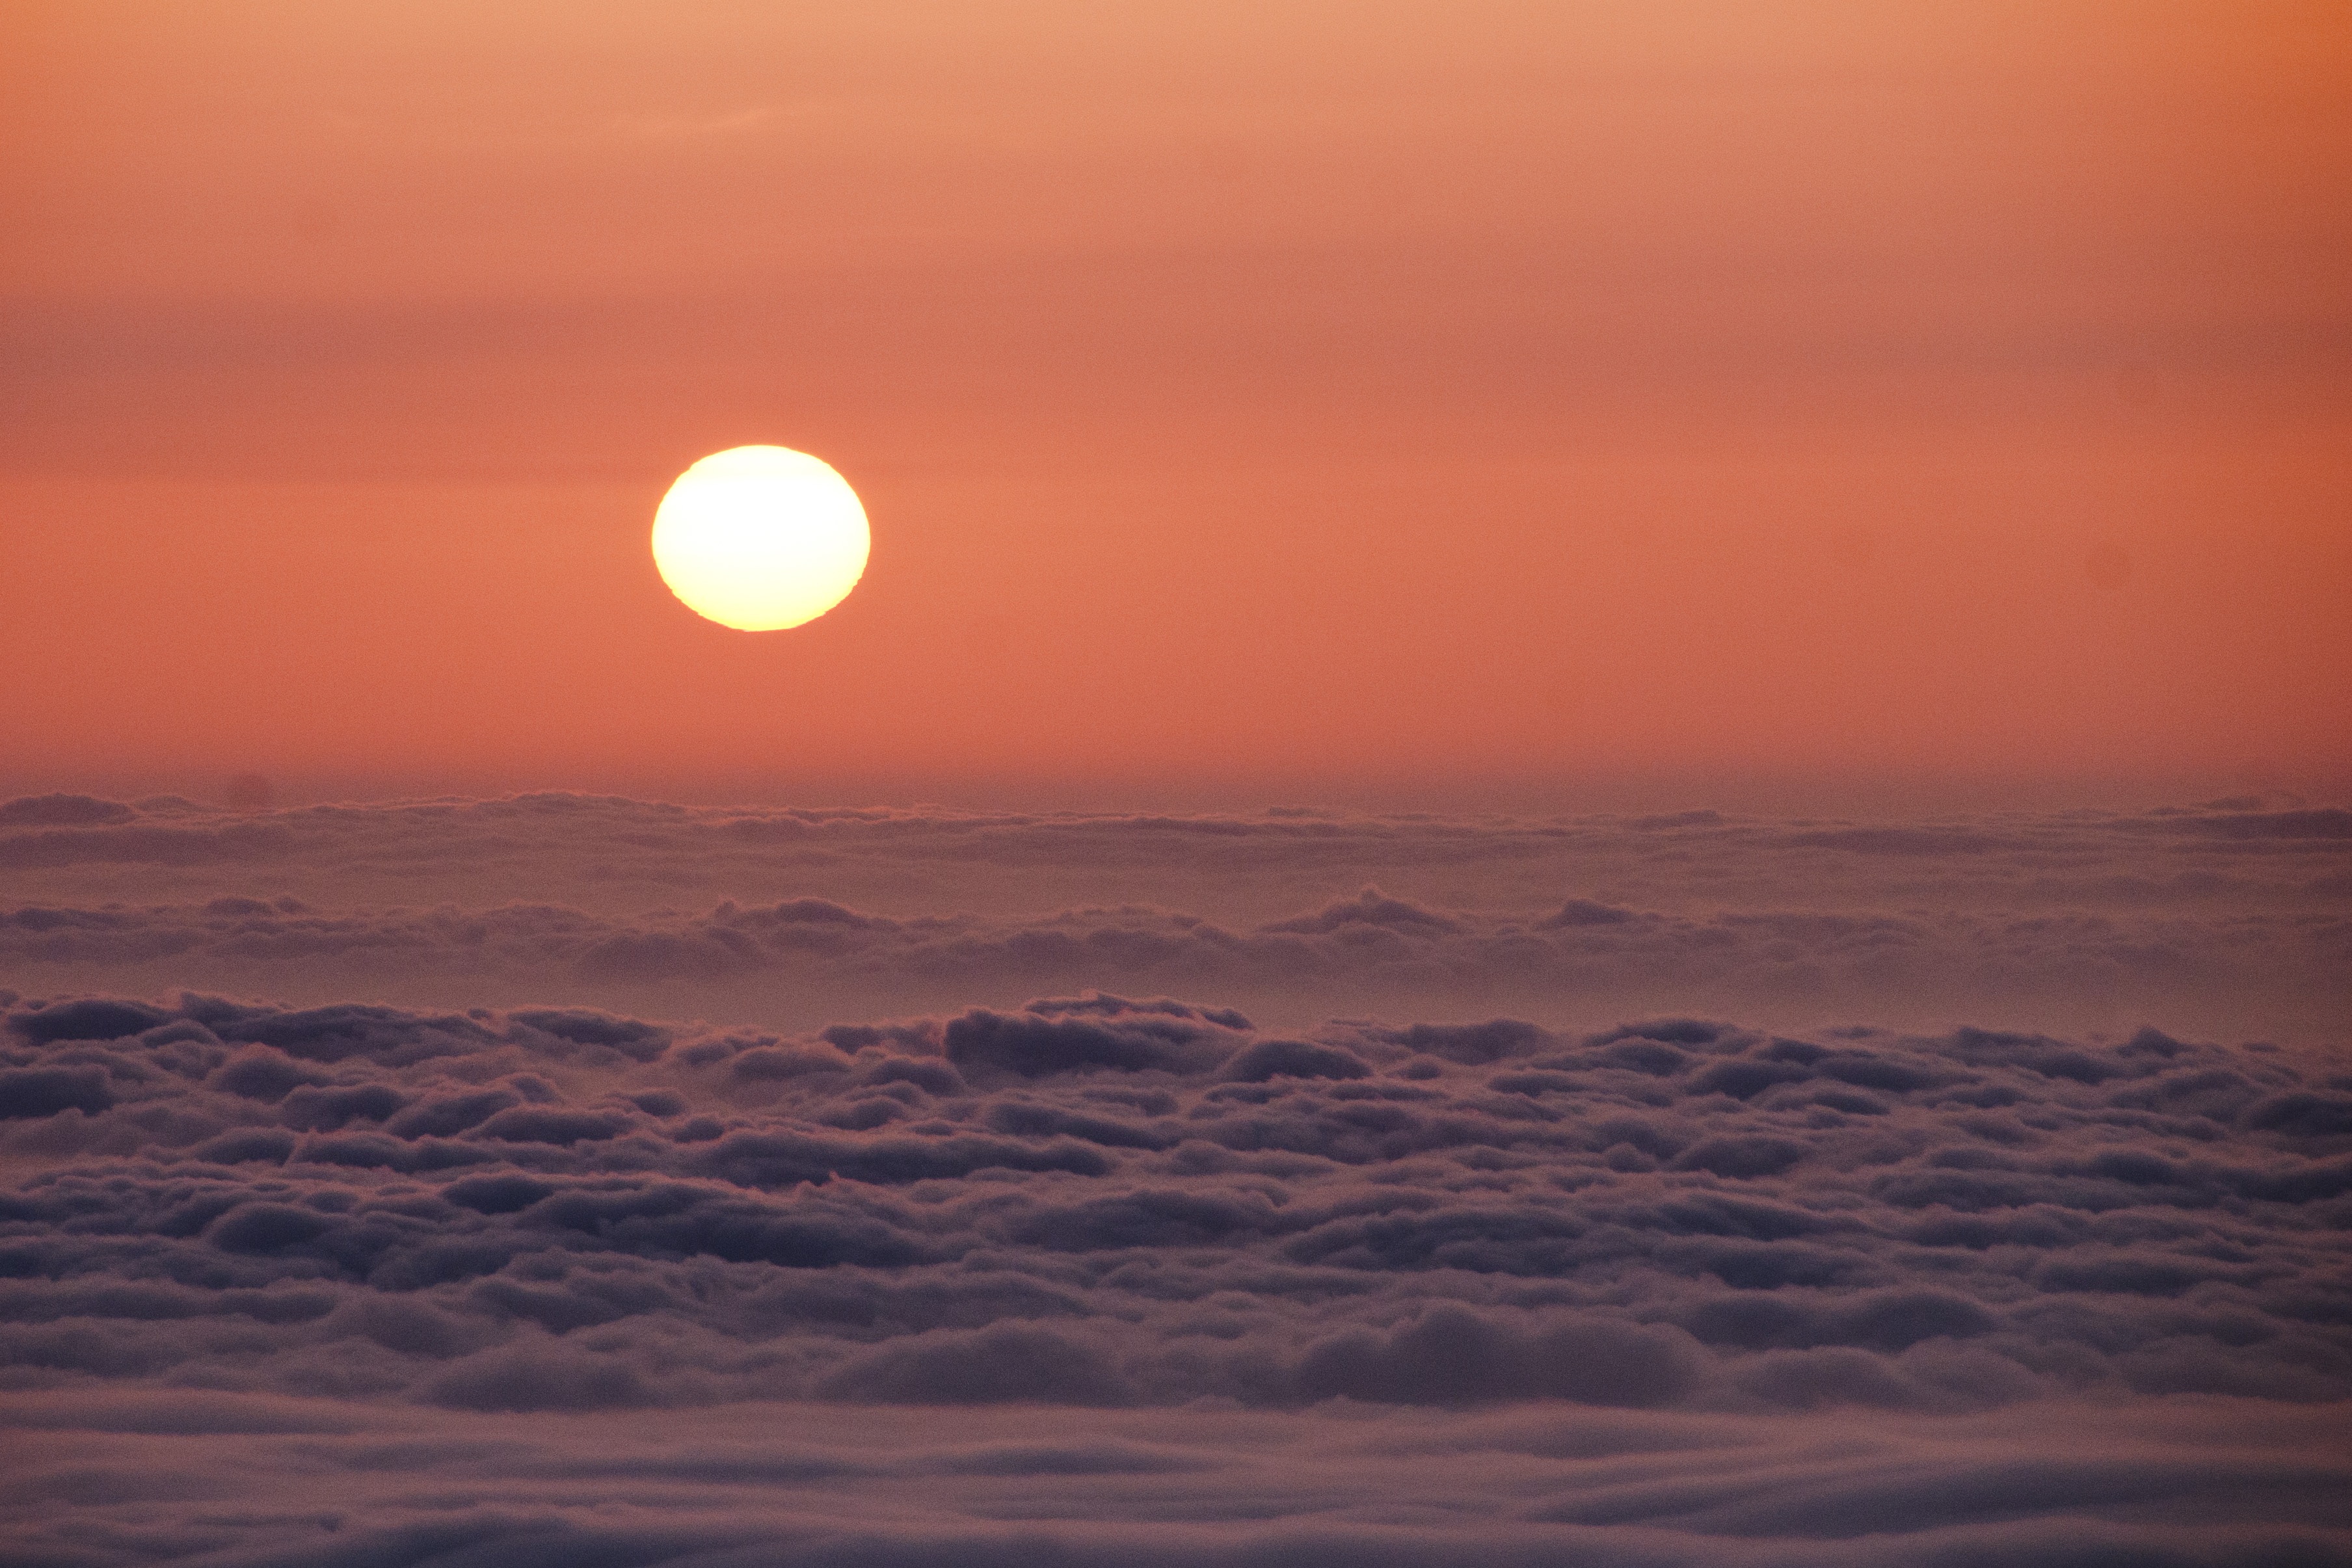
sea, horizon, cloud, sky, sun, sunrise, sunset, sunlight, morning, dawn, atmosphere, dusk, evening, clouds, afterglow, astronomical object, taishan mountain, atmospheric phenomenon, red sky at morning